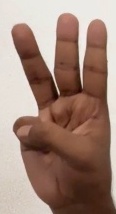
ASL sign: W